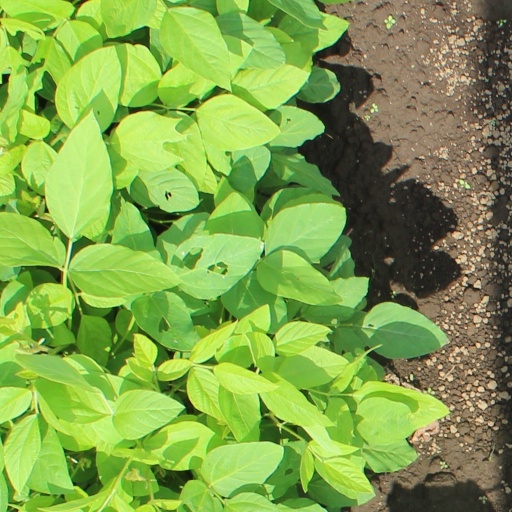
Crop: soybean